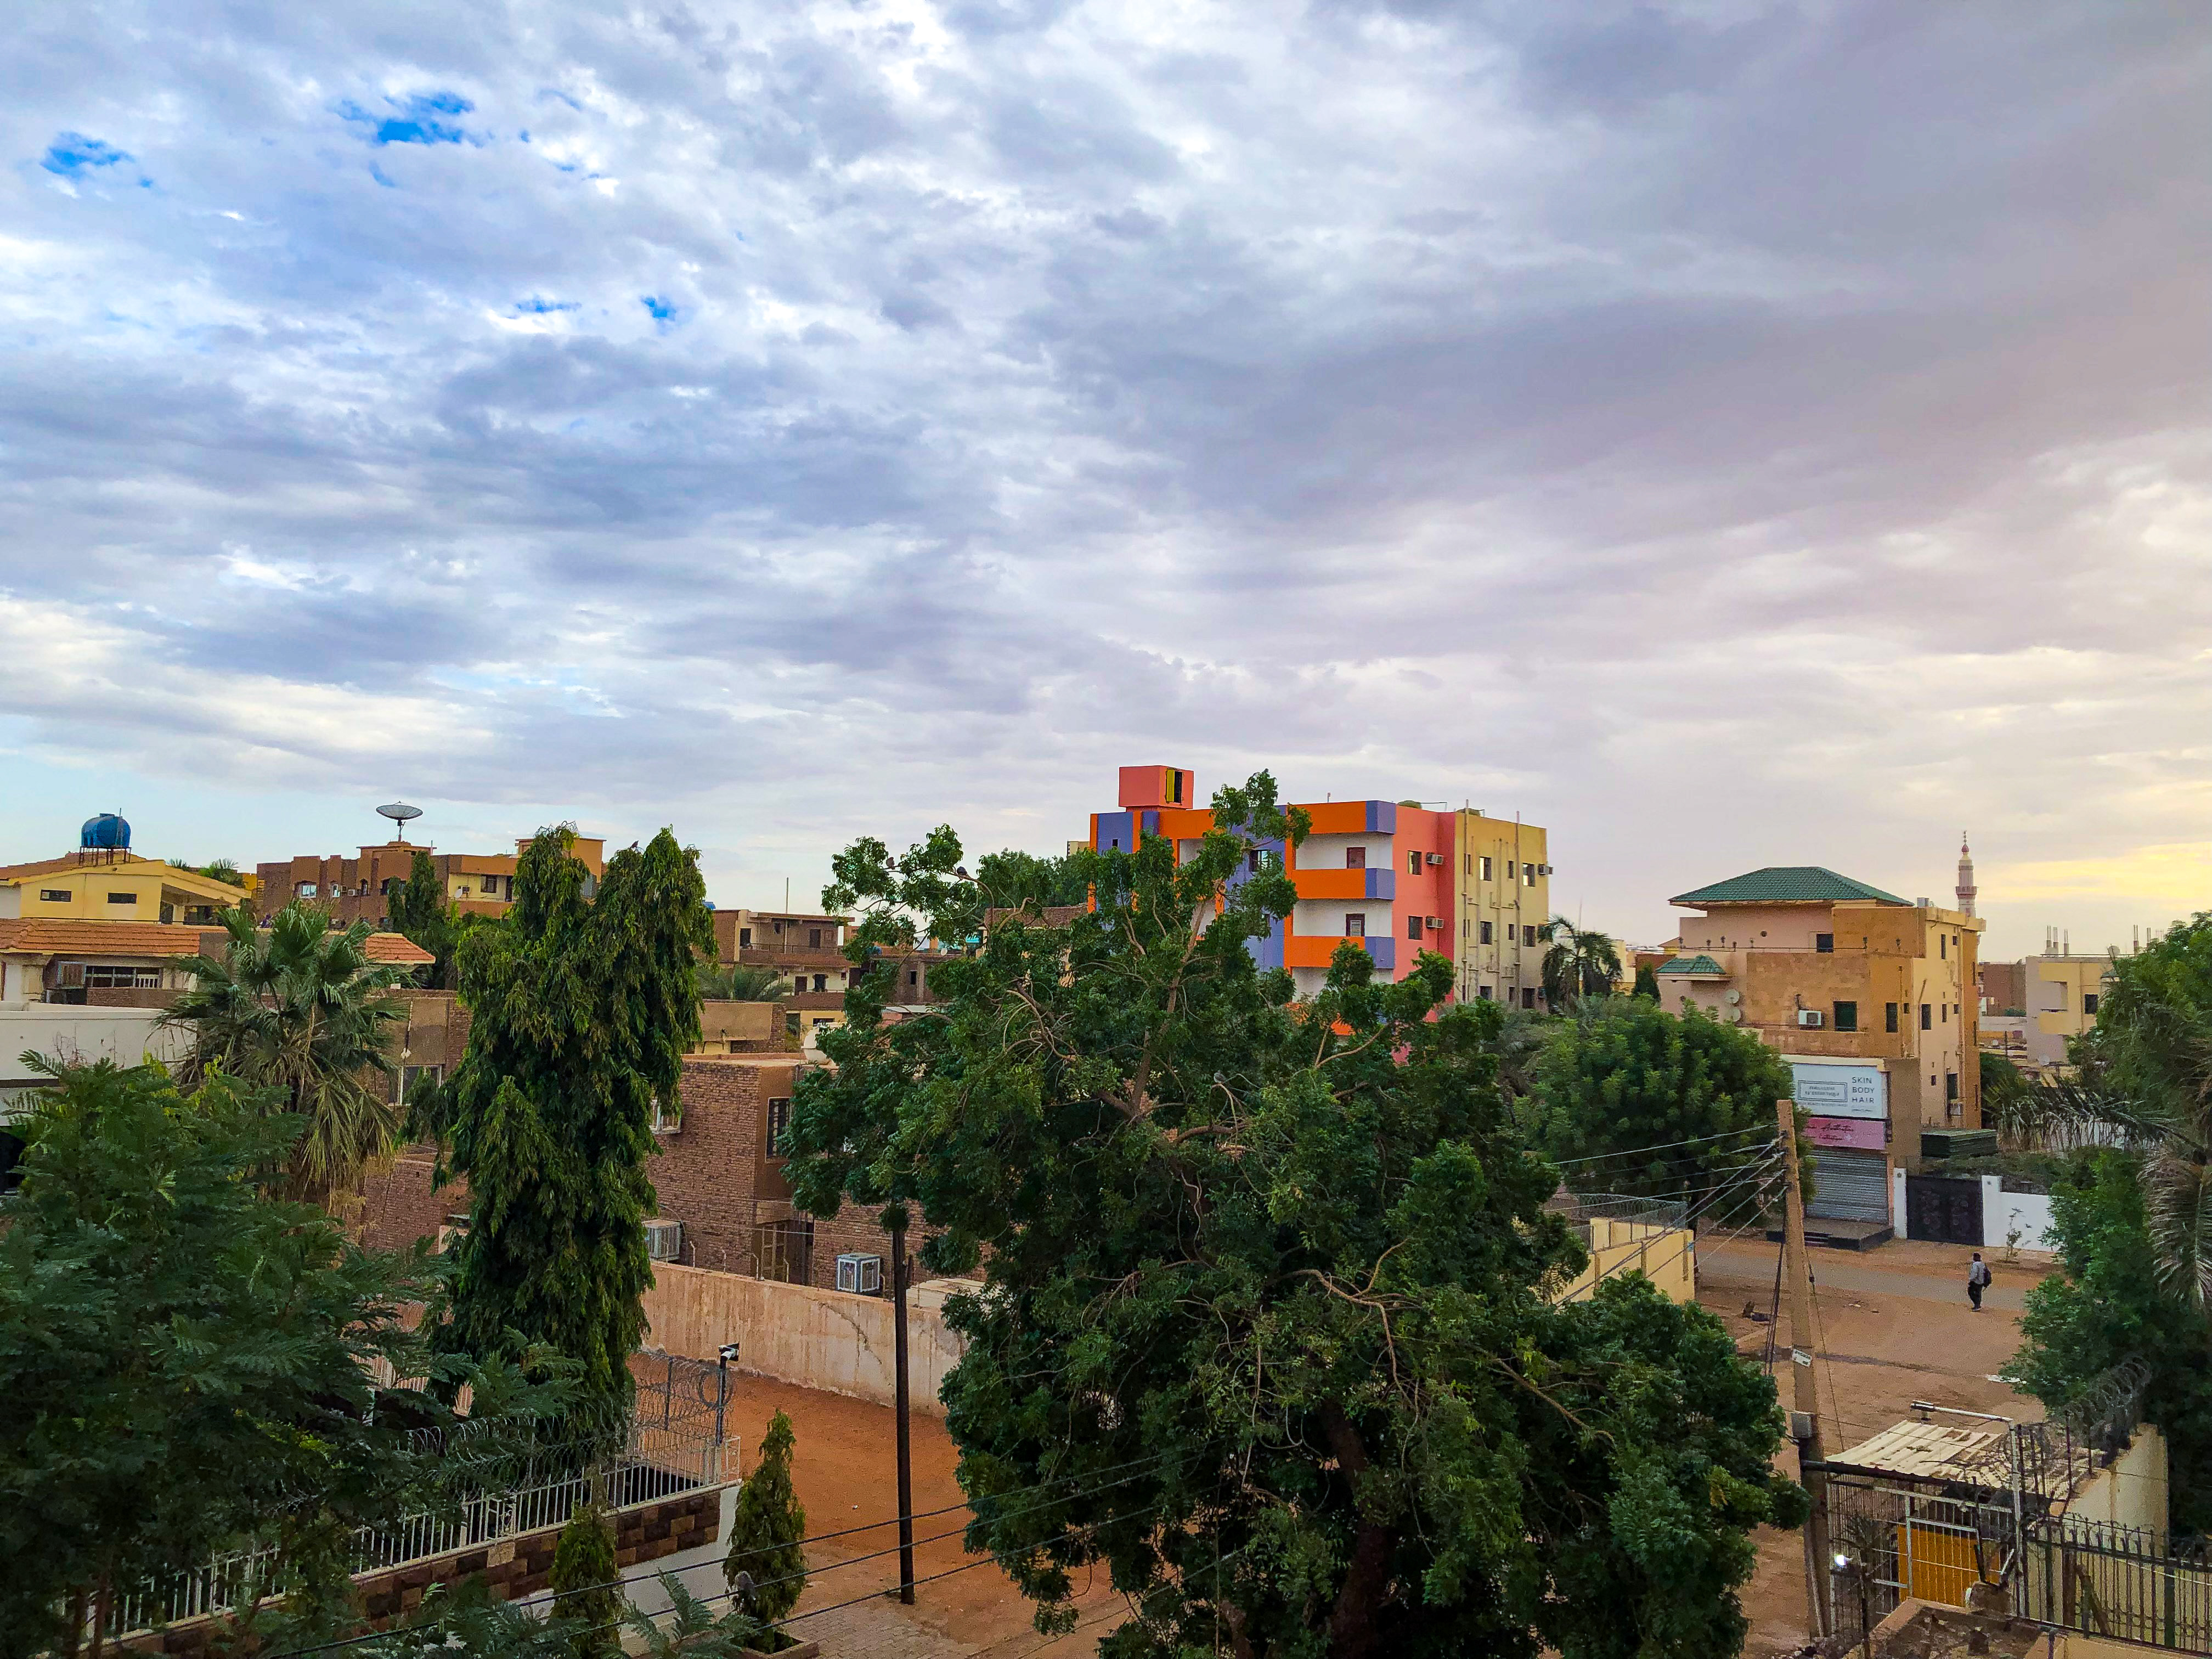
الوصف بالفصحى: منظر عام لمنطقة سكنية تحتوي على مبانٍ وأشجار تحت سماء غائمة
الوصف بالعامية السودانية: حلة فيها بيوت و شجر كتير
التصنيف: Urban & City Life
التصنيف الفرعي: Residential Areas